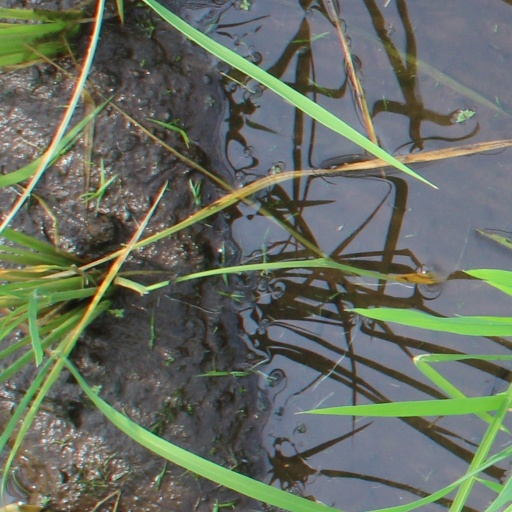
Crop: rice